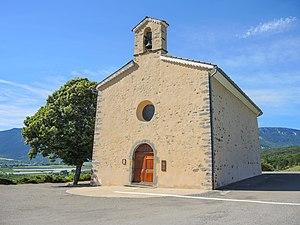
Eglise Saint-Antoine. Saléon. Hautes-Alpes
Saléon est une commune française située dans le département des Hautes-Alpes en région Provence-Alpes-Côte d'Azur. Située dans la vallée du Buëch, elle constitue avec la Montagne de Chabre la limite sud du Bochaine.